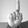
ASL letter: D